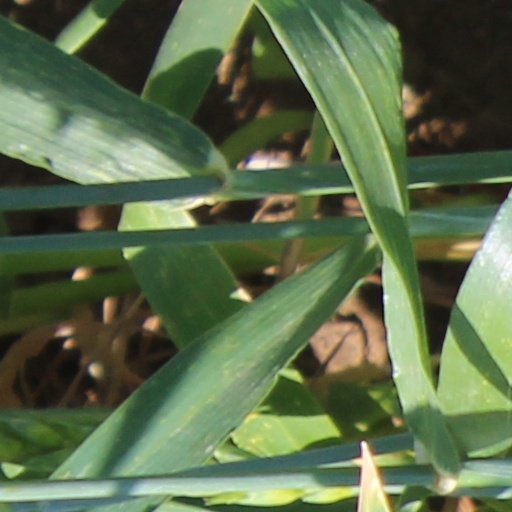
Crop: wheat